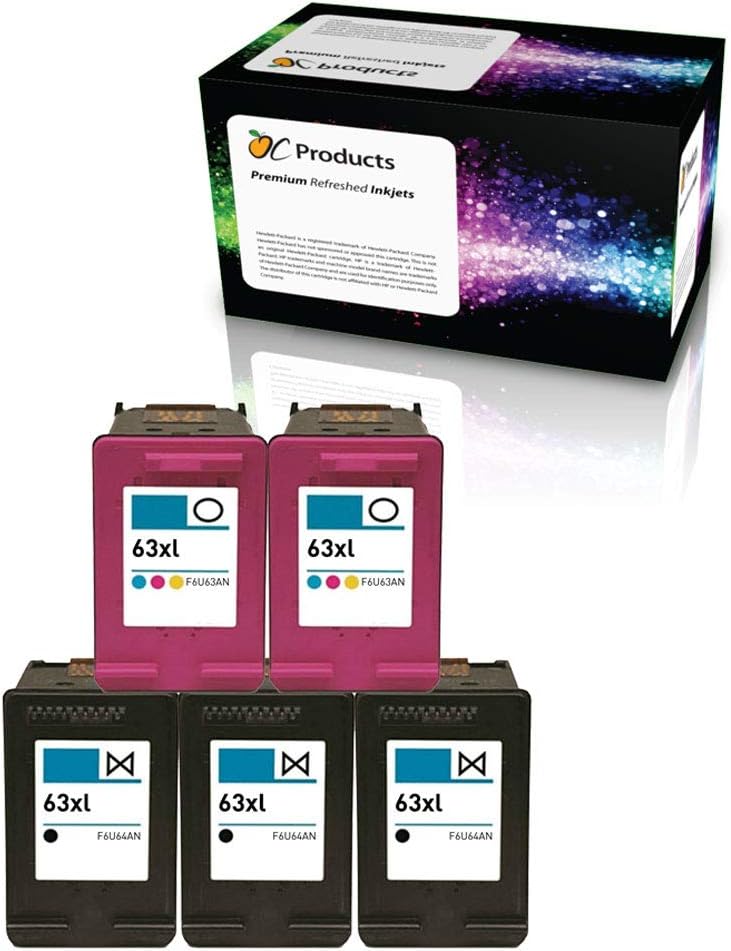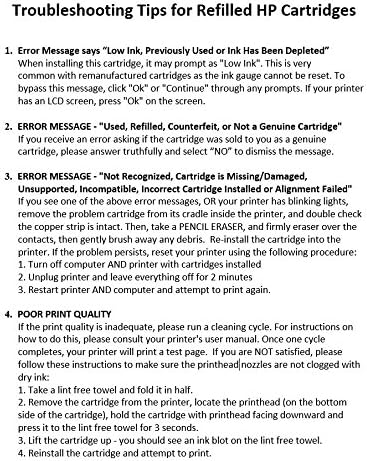
OCProducts Refilled Ink Cartridge Replacement for HP 63XL for Deskjet 2130 2132 3630 3632 3634 1110 Envy 4520 Officejet 3830 Printer (3 Black 2 Color)
Category: Office Products
All manufacturer brand names and logos are registered trademarks of their respective owners. We reference these Mfg names for compatibility purposes only. OCProducts Refilled HP 63XL Ink Cartridge Replacement for HP Deskjet 1110 Deskjet 1111 Deskjet 1112 Deskjet 2130 Deskjet 2131 Deskjet 2132 Deskjet 2133 Deskjet 2134 Deskjet 3630 Deskjet 3631 Deskjet 3632 Deskjet 3633 Deskjet 3634 Deskjet 3636 ENVY 4520 ENVY 4526 OfficeJet 3830 OfficeJet 3831 OfficeJet 3832 OfficeJet 3833 OfficeJet 3834 OfficeJet 4650 OfficeJet 4652 OfficeJet 4654 OfficeJet 4655 Printers.
Features: PRINTER COMPATIBILITY - For use with HP Printers: Deskjet 2130 Deskjet 2132 Deskjet 3630 Deskjet 3632 Deskjet 3634 Deskjet 1110 Envy 4520 Officejet 3830 Deskjet 3636 Officejet 4655 Officejet 4654 Officejet 4652 | LOW INK WARNING - When installing this cartridge, it may prompt as "Low Ink, Previously Used or Ink Has Been Depleted". This is very common with remanufactured cartridges as the ink gauge cannot be reset. To resume printing, click "Ok" or "Continue" through any prompts. If your printer has an LCD screen, press "Ok" on it. | USED or COUNTERFEIT CARTRIDGE DETECTED - If you receive an error asking if the cartridge was sold to you as a new genuine HP-branded cartridge that has not been previously used, answer truthfully "NO" to dismiss the message. Depending on the prompt you see, you can also click "OK" to continue printing. | THIS IS A REMANUFACTURED PRODUCT - Remanufactured ink cartridges refer to cartridges produced from recycled empty ink cartridges after disassembling, inspecting, cleaning, reassembling, refilling, and quality assurance testing to ensure optimal performance. | 3 Black 2 Color Cartridges